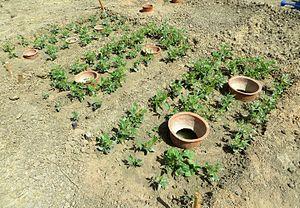
culture de niébé irriguée par jarres enterrées
L'irrigation par jarre est une technique d'irrigation souterraine, économe en eau et particulièrement adaptée pour les petites exploitations dans les zones arides.